Venezuela at the 1948 Summer Olympics

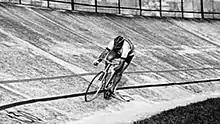
León competing

In cycling, 188 athletes of 33 countries competed in 6 events between August 7 and 11 at the Herne Hill Velodrome for track events.